Chester Springs Historic District

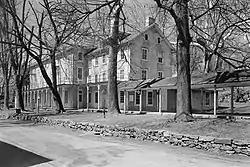
Yellow Springs Tavern, HABS Photo, April 1959

Chester Springs Historic District, also known as The Old Art School, Orphan's School, Yellow Springs Spa, and Good News Buildings, is a national historic district located in West Pikeland Township, Chester County, Pennsylvania. The district includes 7 contributing buildings, 1 contributing site, and 1 contributing structure in the spa community of Chester Springs. The district includes the old hotel and inn, two large residences, a bath house at one end of the springs, and a studio. It also includes a wooden summer house that enclosed the iron springs. The property was the site of a hospital commissioned by the Continental Congress and built in 1777. The three-story, 106 feet by 36 feet wide building burned in 1902, was reconstructed, then burned again in the 1960s. The Yellow Springs resort operated in the early-mid 19th century and many of the buildings date from that period.